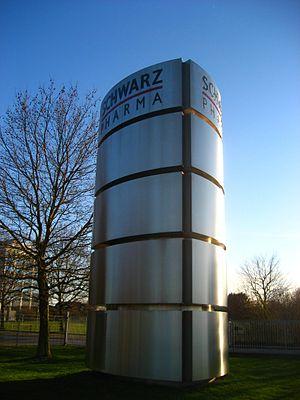
UCB est une entreprise belge biopharmaceutique ayant pour activités principales la recherche, le développement et la commercialisation de produits pharmaceutiques et biotechnologiques. Elle est cotée sur Euronext, indice BEL20.